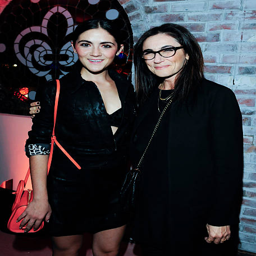
actor and journalist attend show .